Civil war

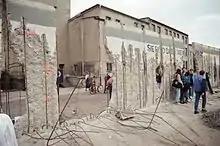
Fall and demolition of the Berlin Wall at Checkpoint Charlie (1990)

There has been an enormous amount of international intervention in civil wars since 1945 that some have argued served to extend wars. According to Patrick M. Regan in his book "Civil Wars and Foreign Powers" (2000) about 2/3rds of the 138 intrastate conflicts between the end of World War II and 2000 saw international intervention, with the United States intervening in 35 of these conflicts. While intervention has been practiced since the international system has existed, its nature changed substantially. It became common for both the state and opposition group to receive foreign support, allowing wars to continue well past the point when domestic resources had been exhausted. Superpowers, such as the European great powers, had always felt no compunction in intervening in civil wars that affected their interests, while distant regional powers such as the United States could declare the interventionist Monroe Doctrine of 1821 for events in its Central American "backyard". However, the large population of weak states after 1945 allowed intervention by former colonial powers, regional powers and neighboring states who themselves often had scarce resources.